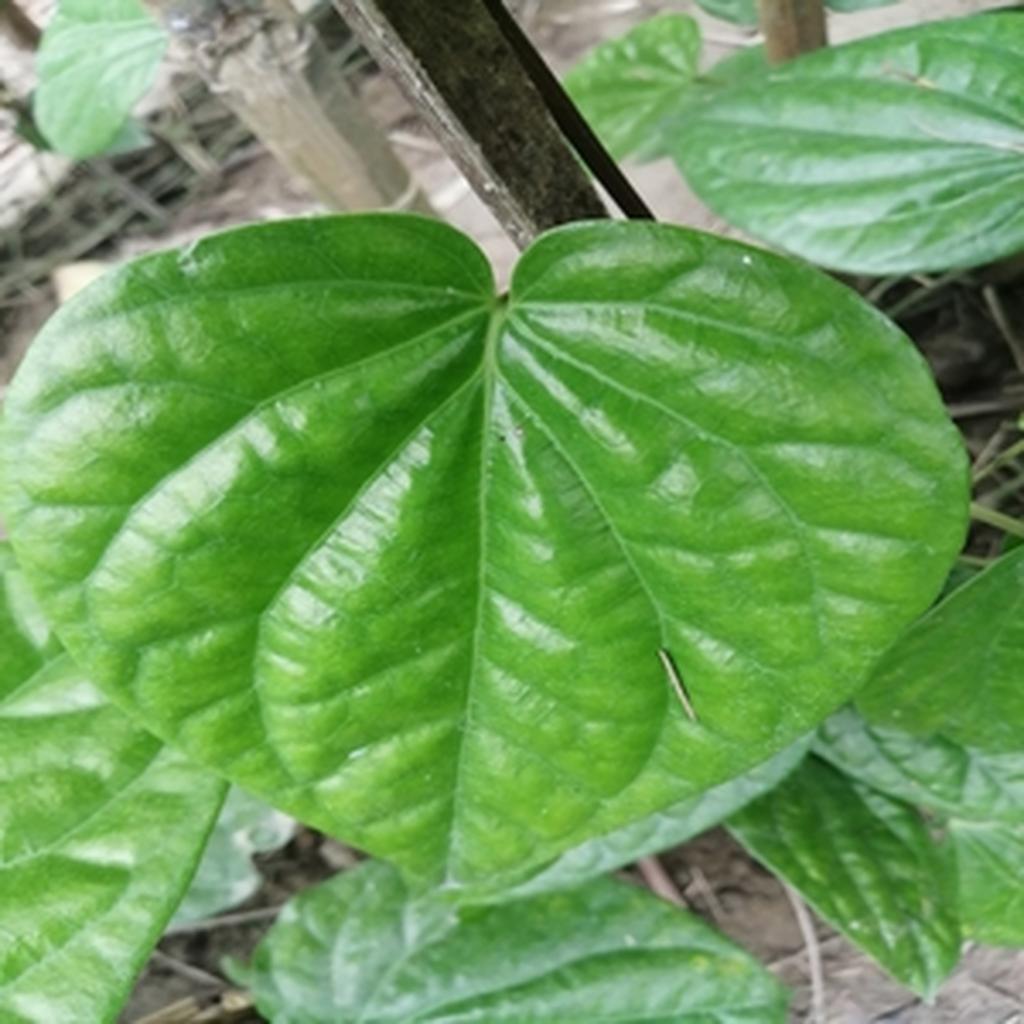
Label: Healthy_Leaf